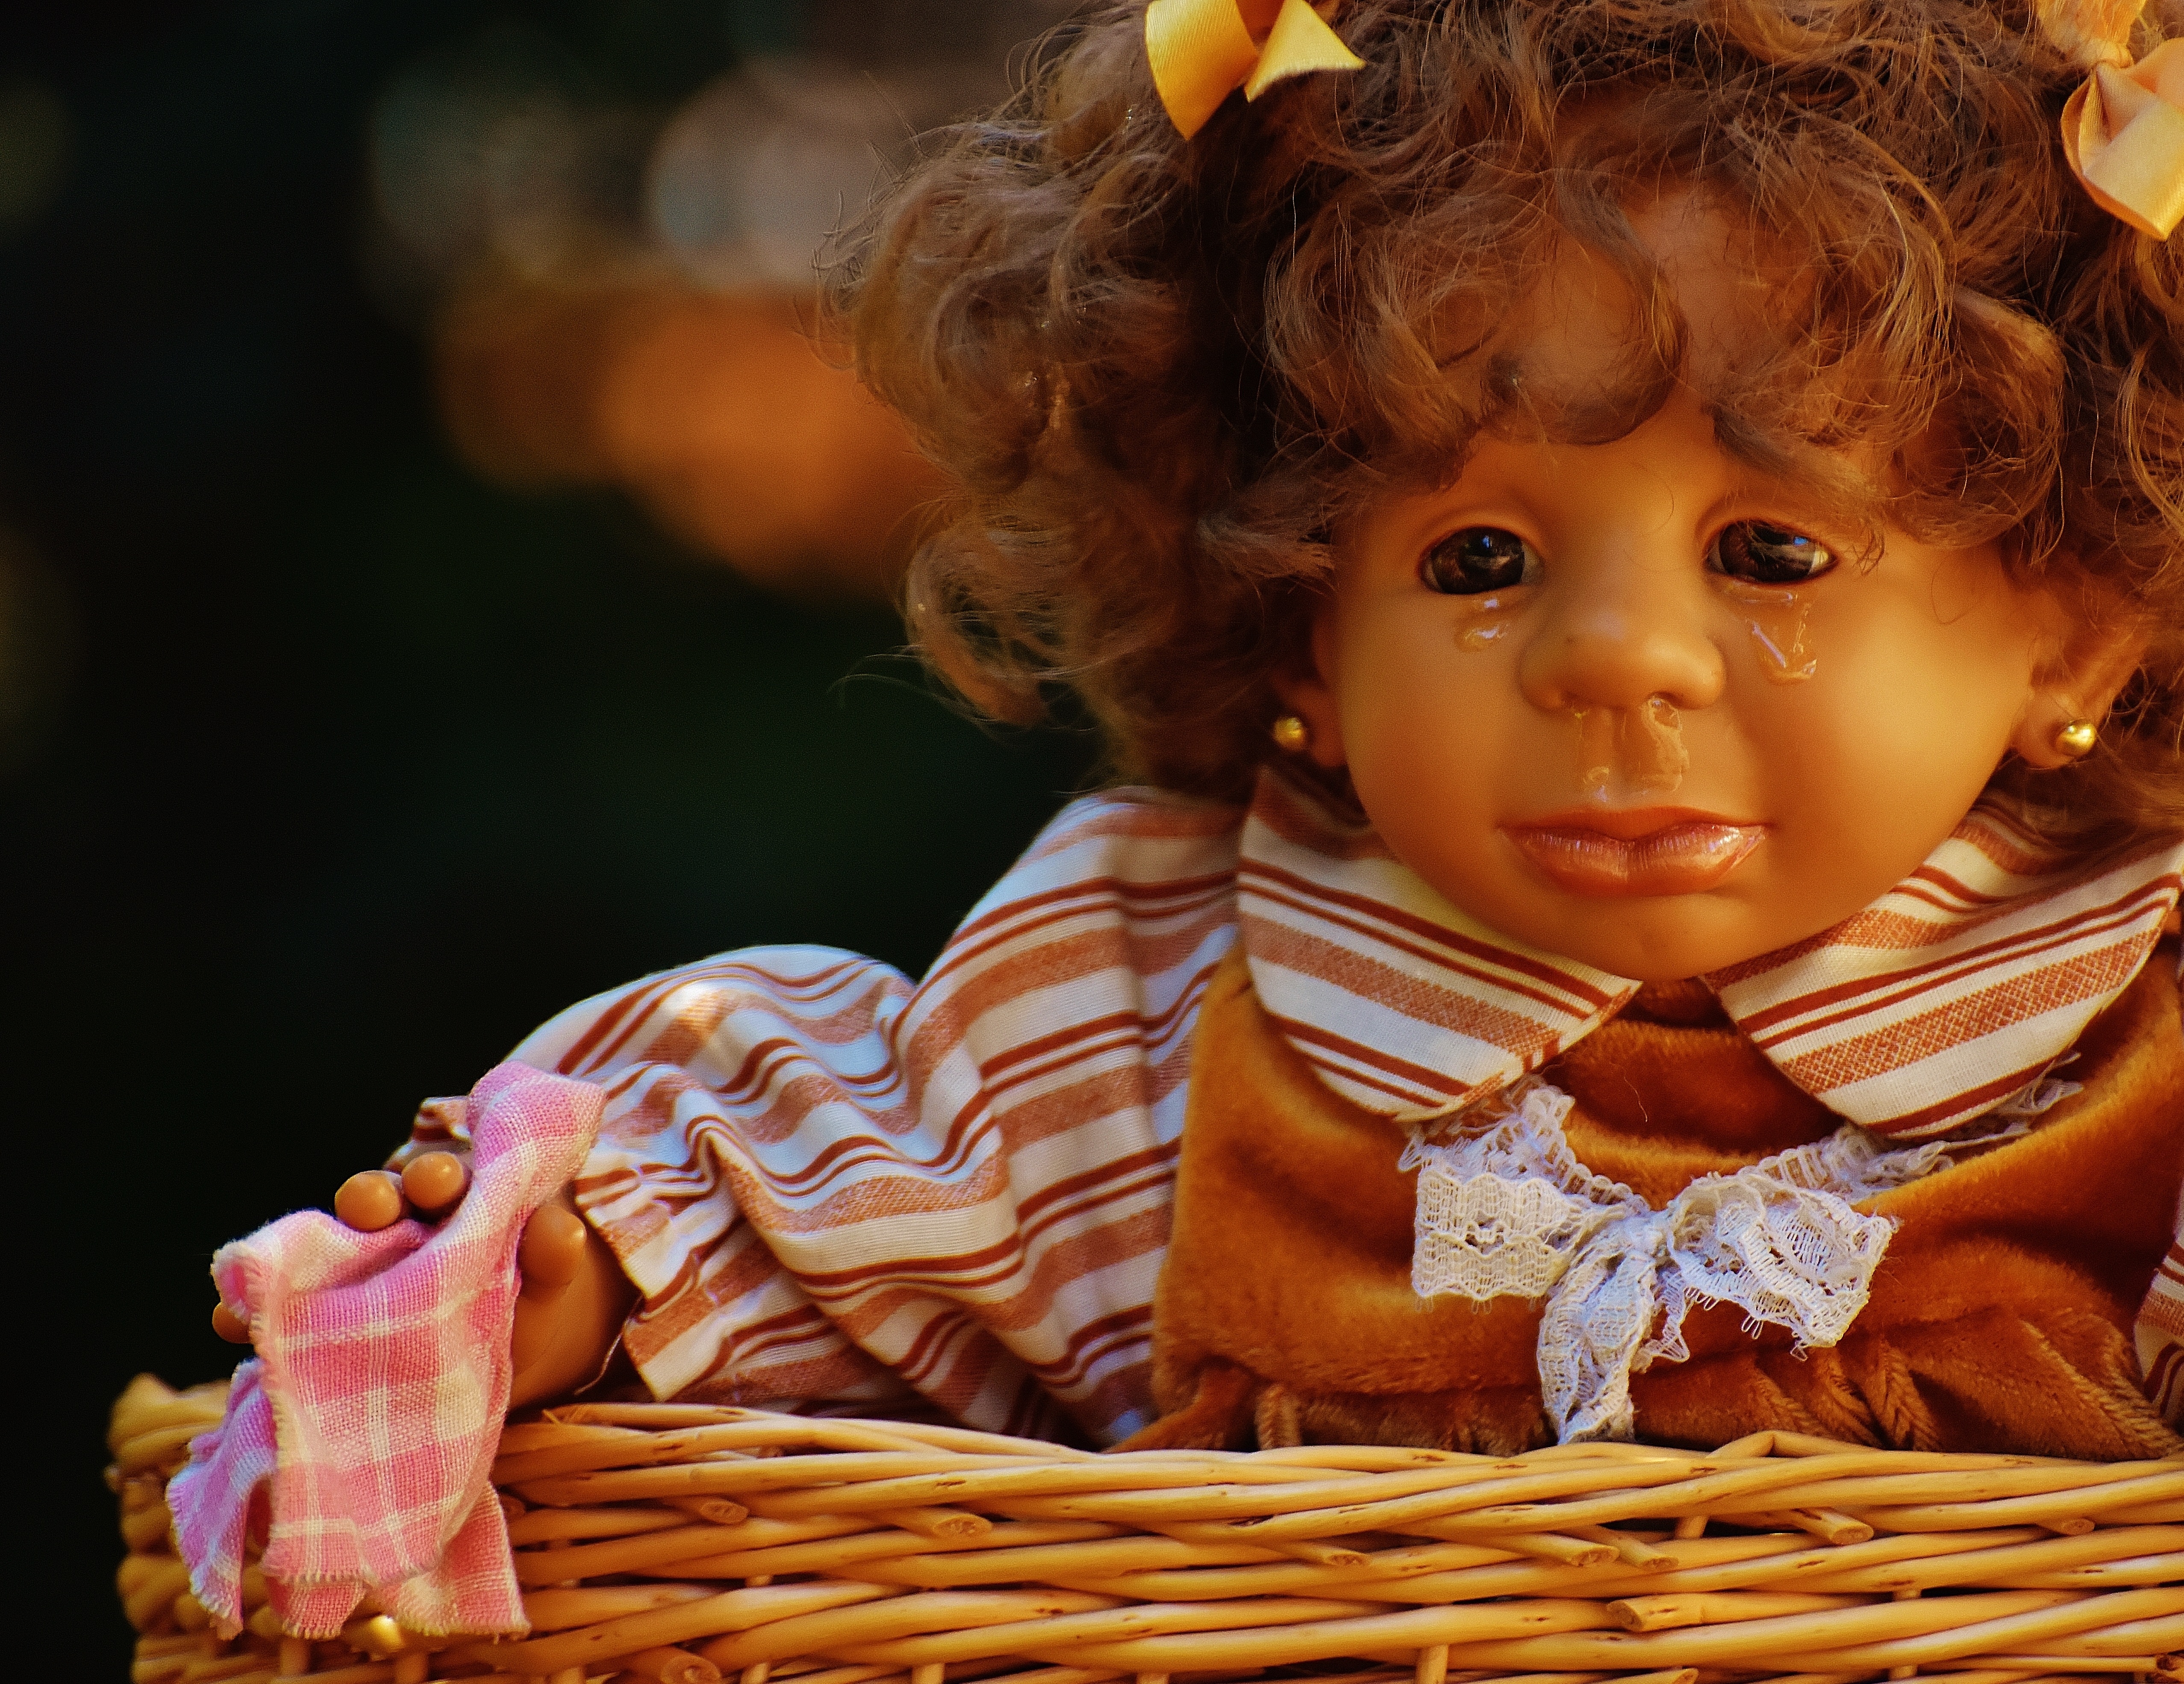
person, girl, sweet, cute, child, toy, cry, doll, children, toddler, toys, funny, tears, sweetness, injured